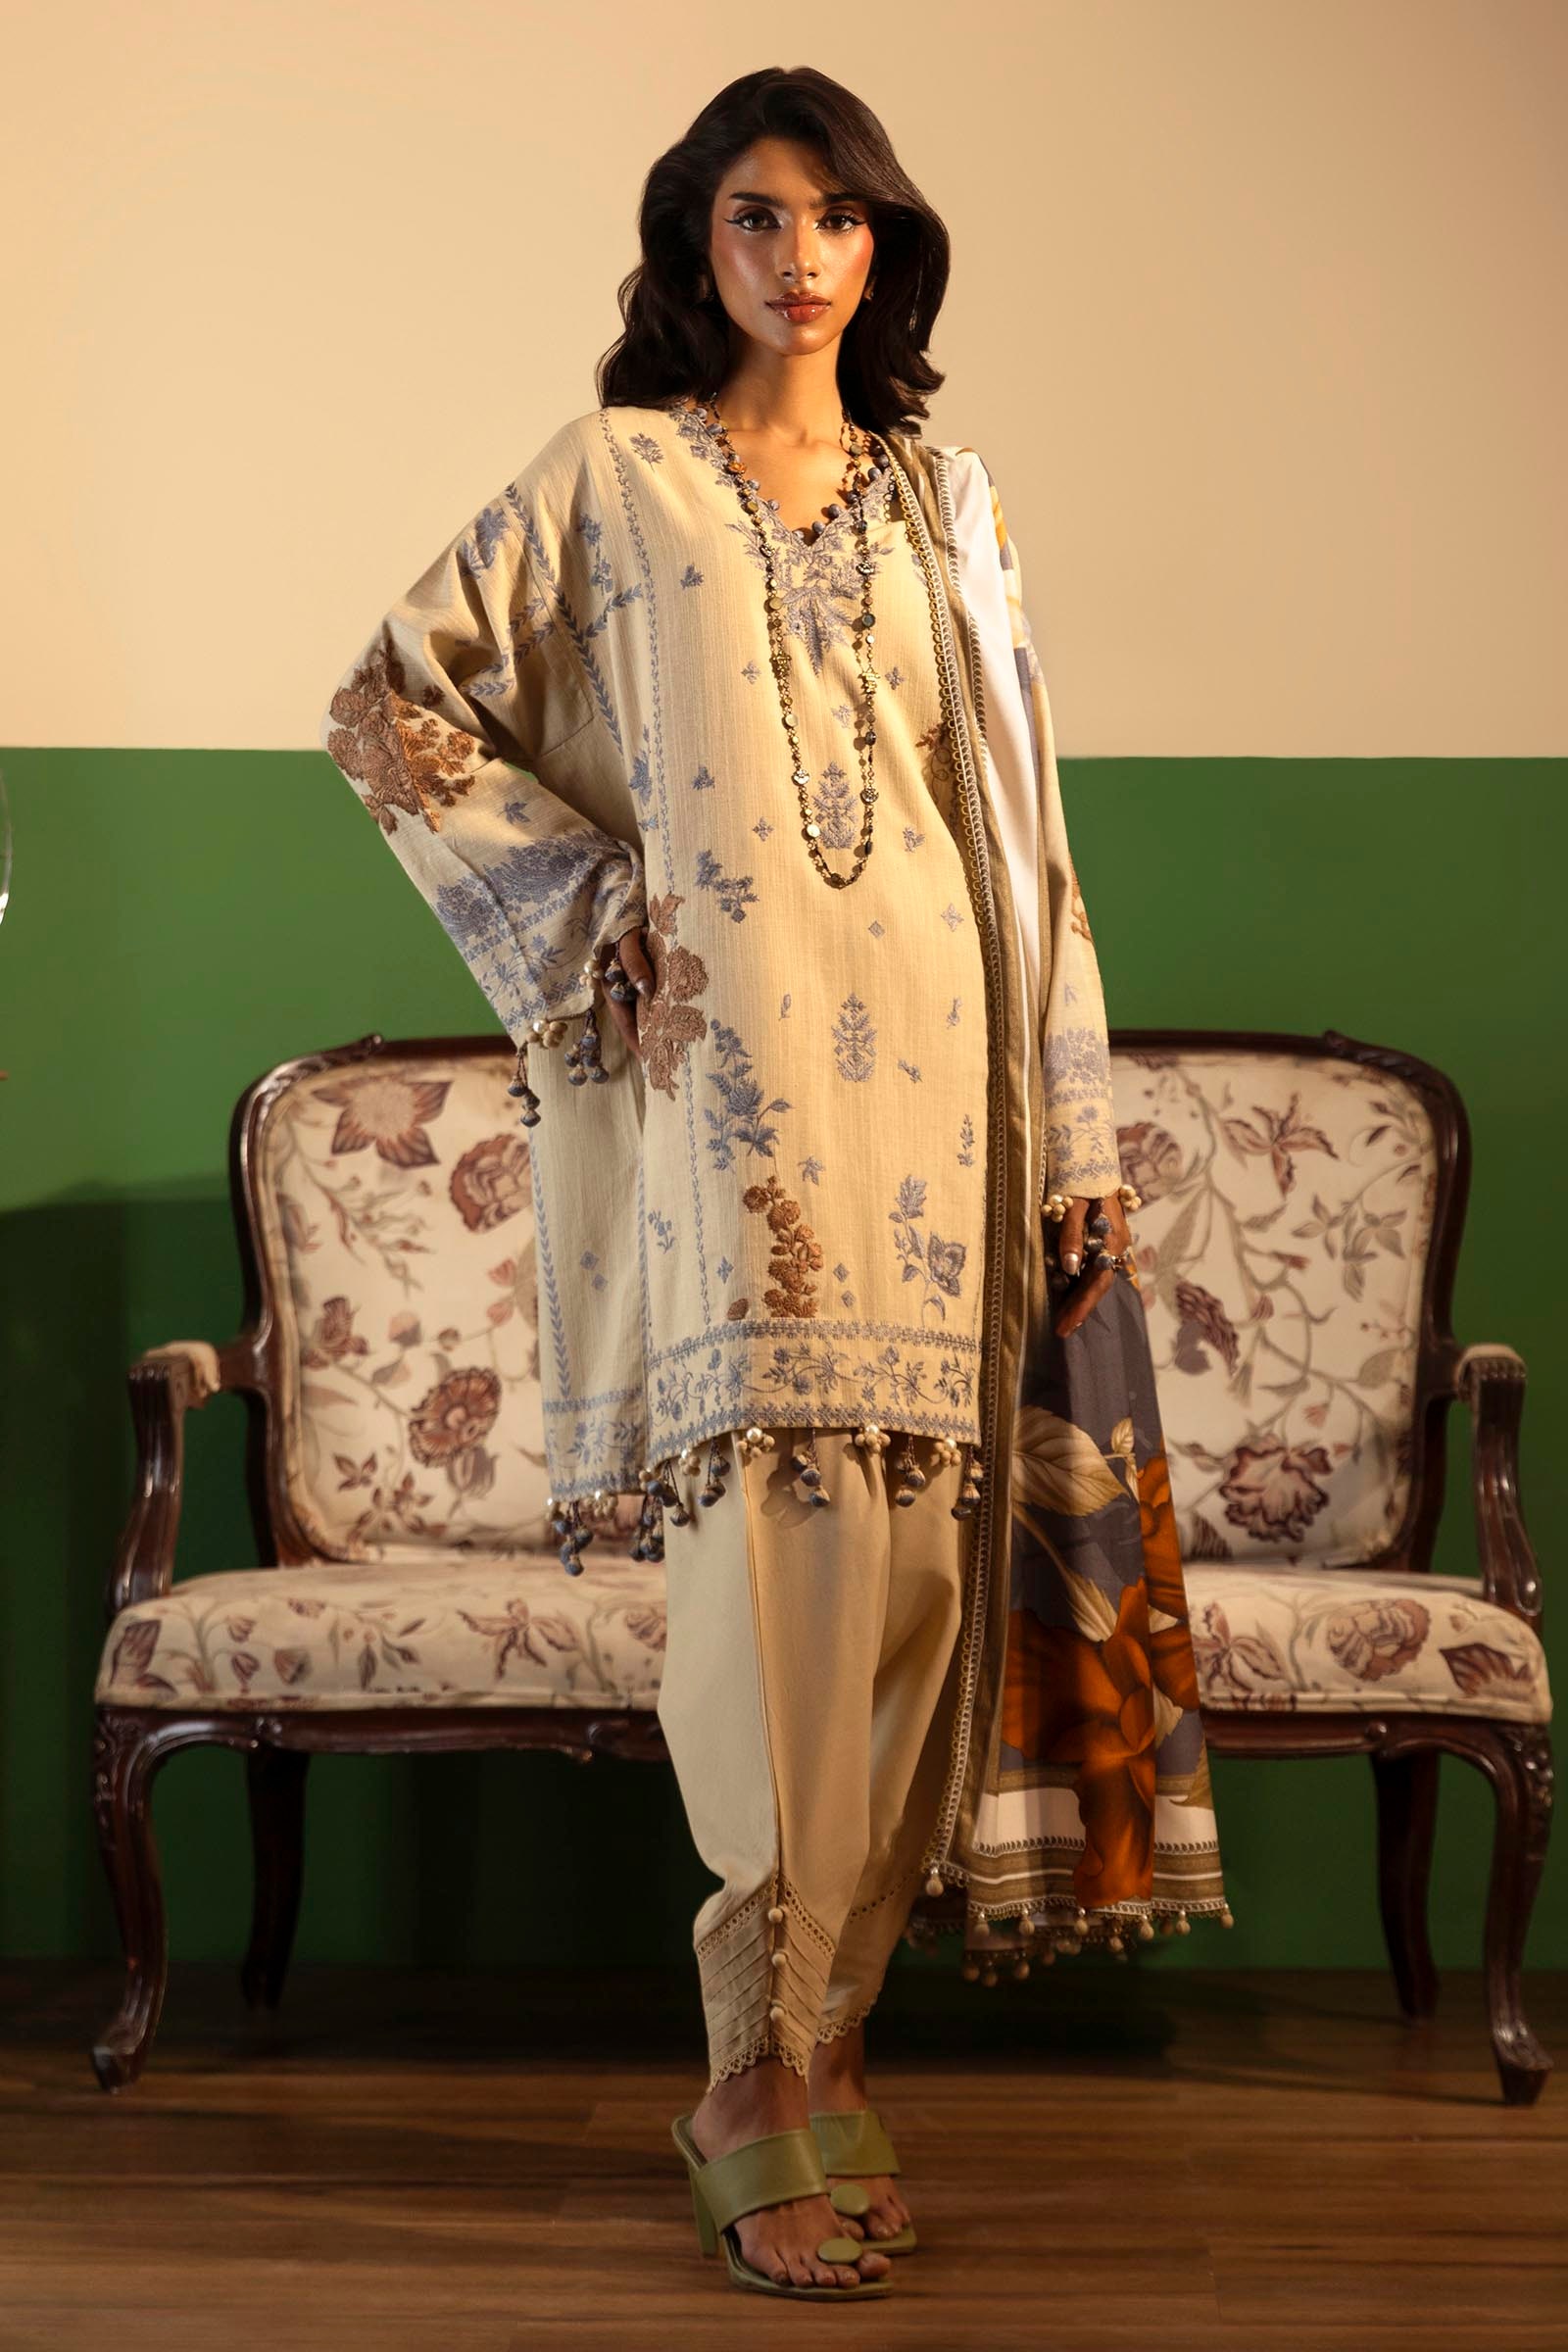
beige multi embroidered salwar suit